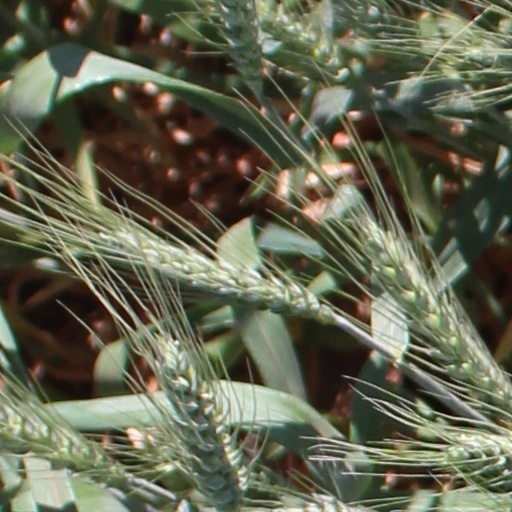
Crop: wheat